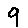
Label: 9